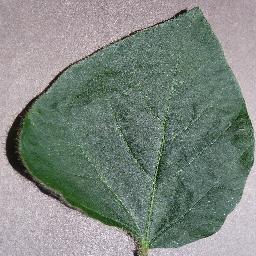
Label: Soybean___healthy